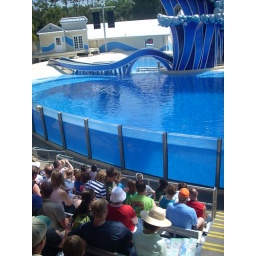
I'm in the red shirt with the white hat. Yes, we were in the Splash Zone